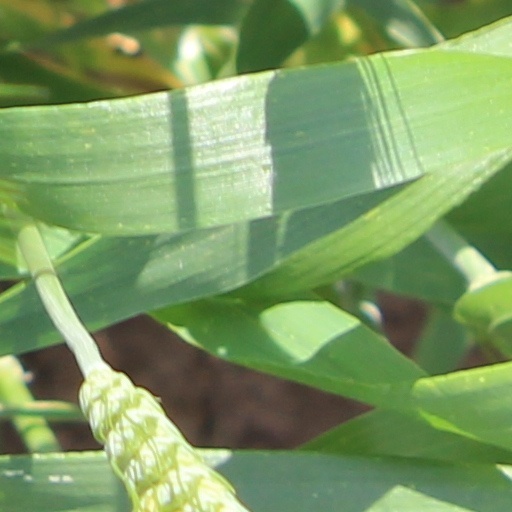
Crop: wheat